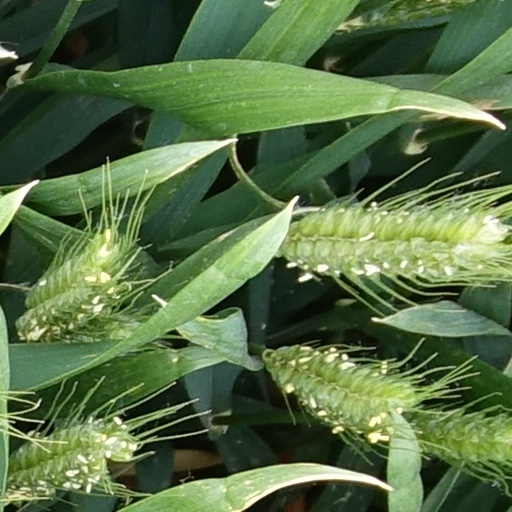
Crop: wheat